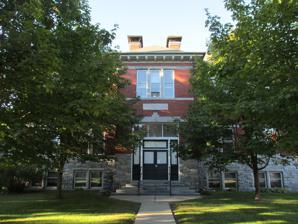
Building: Cora B. Whitney School
Country: United States of America
Year built: 1897
United States historic place Cora B. Whitney School U.S. National Register of Historic Places Show map of Vermont Show map of the United States Location 814 Gage St., Bennington, Vermont Coordinates 42°52′53″N 73°10′59″W / 42.88139°N 73.18306°W / 42.88139; -73.18306 Area 1.8 acres (0.73 ha) Built 1897 ( 1897 ) Architectural style Colonial Revival MPS Educational Resources of Vermont MPS NRHP reference No. 01001237 Added to NRHP November 19, 2001 The Cora B. Whitney School is a historic former school building at 814 Gage Street in Bennington, Vermont .  Built in 1897, it served as one of the town's primary schools until 1994, and was converted into senior housing in 1999.  It is architecturally an important early local example of Colonial Revival architecture, and was listed on the National Register of Historic Places in 2001. Description and history The Cora B. Whitney School stands in a residential area northeast of downtown Bennington, on the north side of Gage Street, between Bradford and Branch Streets.  It is a two-story brick building, set on a high marble foundation, with marble trim and a tall hip roof. The foundation is made of rough-cut coursed marble, and rises to the base of the first floor windows.  The main entrance, set at the center of the south-facing front facade in a projecting section, is set midway on the height of the basement, and is accessed by a flight of stairs.  Marble stringcourses join the lintels of the first-floor windows, and also the sills and lintels of the second-floor windows. The cornice of the deeply overhanging roof features exposed rafter ends and brick courses painted to resemble fascia boards. The town of Bennington was the third in the state to consolidate its district schools, doing so in 1870.  Classes for all grades were originally held in a single school building near downtown (no longer standing).  This school was built in 1897 in order handle increasing enrollments, and was originally called the Seventh Ward School.  It was later named for Cora Belle Whitney (1866-1918), one of its first teachers and a long-time principal.  The school was doubled in size in 1957 with an addition to the rear, and was closed in 1994 after it was determined it would be too expensive to upgrade the building to current state standards.  In 1999 it was converted into an independent senior living facility. See also National Register of Historic Places listings in Bennington County, Vermont References